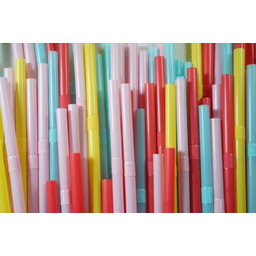
Label: plastic